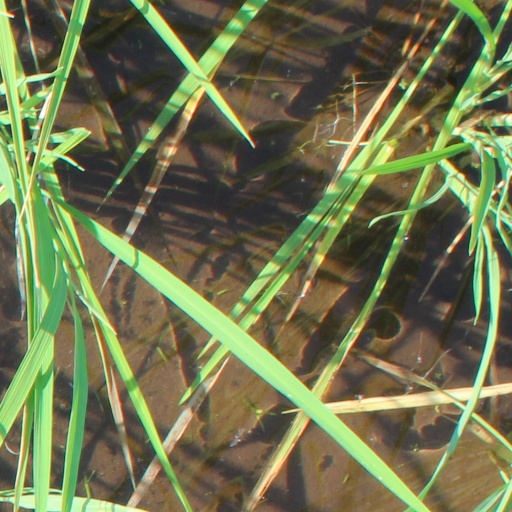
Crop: rice